Ifalik

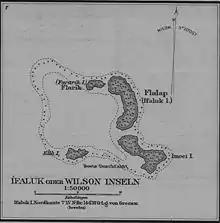
Old Map of Ifalik

The total land area of Ifalik is only , but it encloses a deep lagoon of . The total area is about six square kilometers.